Denver Financial Center

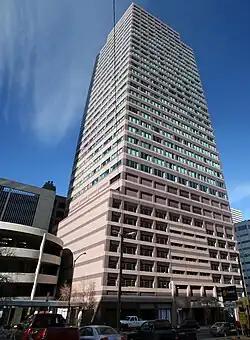

Denver Financial Center I is a high-rise office building located at 1775 Sherman Street in Denver, Colorado. Built in 1981 as the Mellon Financial Center, the tower has 32 floors. At , it is currently the 23rd tallest building in Denver. USAA Real Estate purchased the building for $84 million in 2008. In October 2018, the building was sold for $95.25 million to Lincoln Property Company.